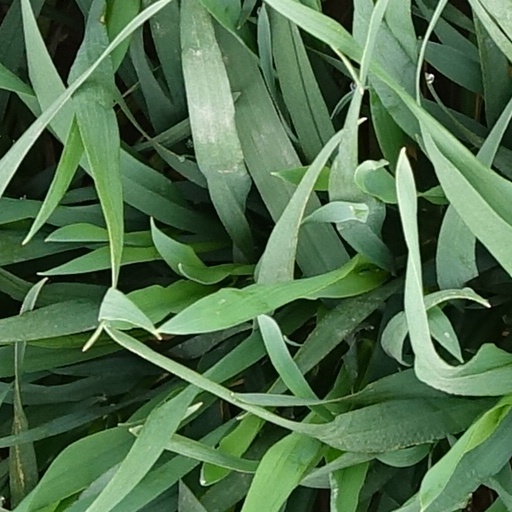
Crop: wheat